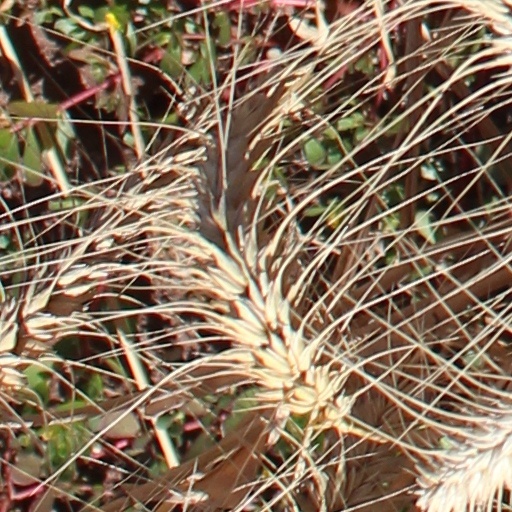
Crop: wheat